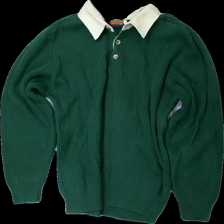
View: front
Type: Sweater
Category: Men
Brand: Not in the list
Brand text on label: masculine
Colors: Beige, Green
Material: 100% cotton
Cut: Regular
Size: XL
Season: All
Trend: 90s
Damage location: bottom left
Damage 2 location: bottom right
Damage 3 location: middle right
Price range: 50-100
Recommended usage: Reuse
Description: grön tjocktröja med beige krage och knappar fram, lite nopprig längst ner
Comment: vintage